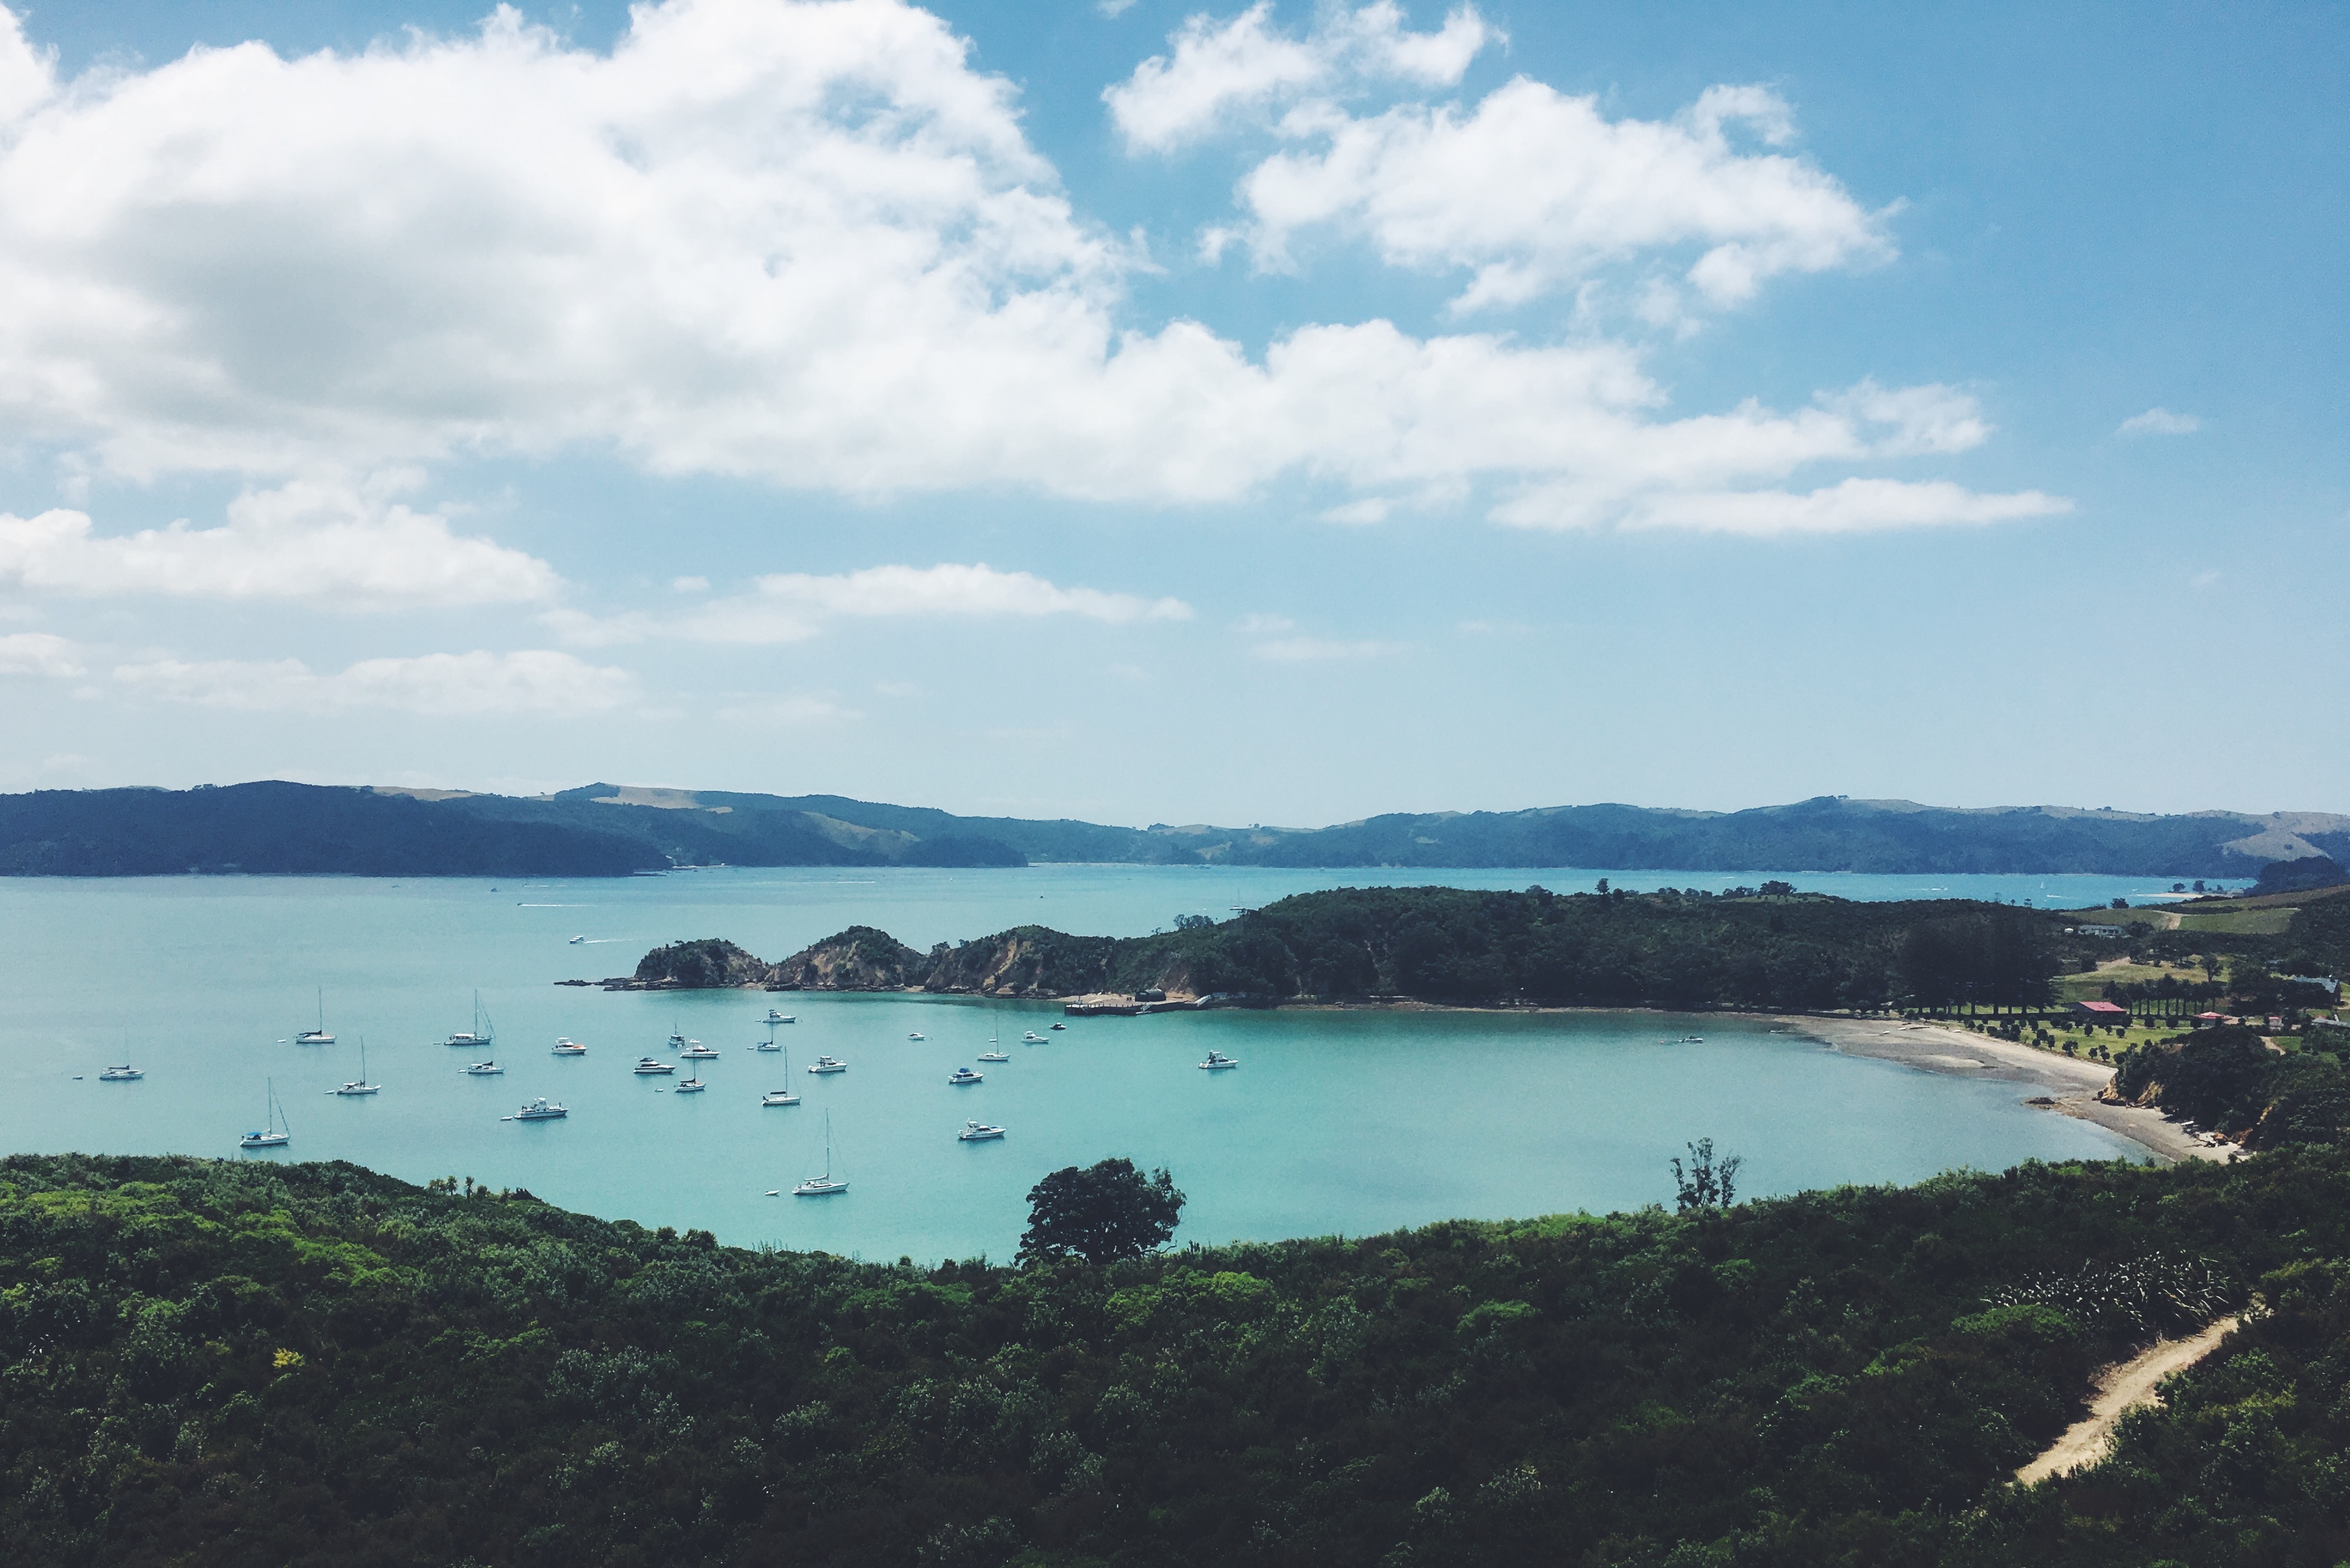
beach, sea, coast, mountain, cloud, shore, lake, cove, lagoon, bay, island, reservoir, body of water, loch